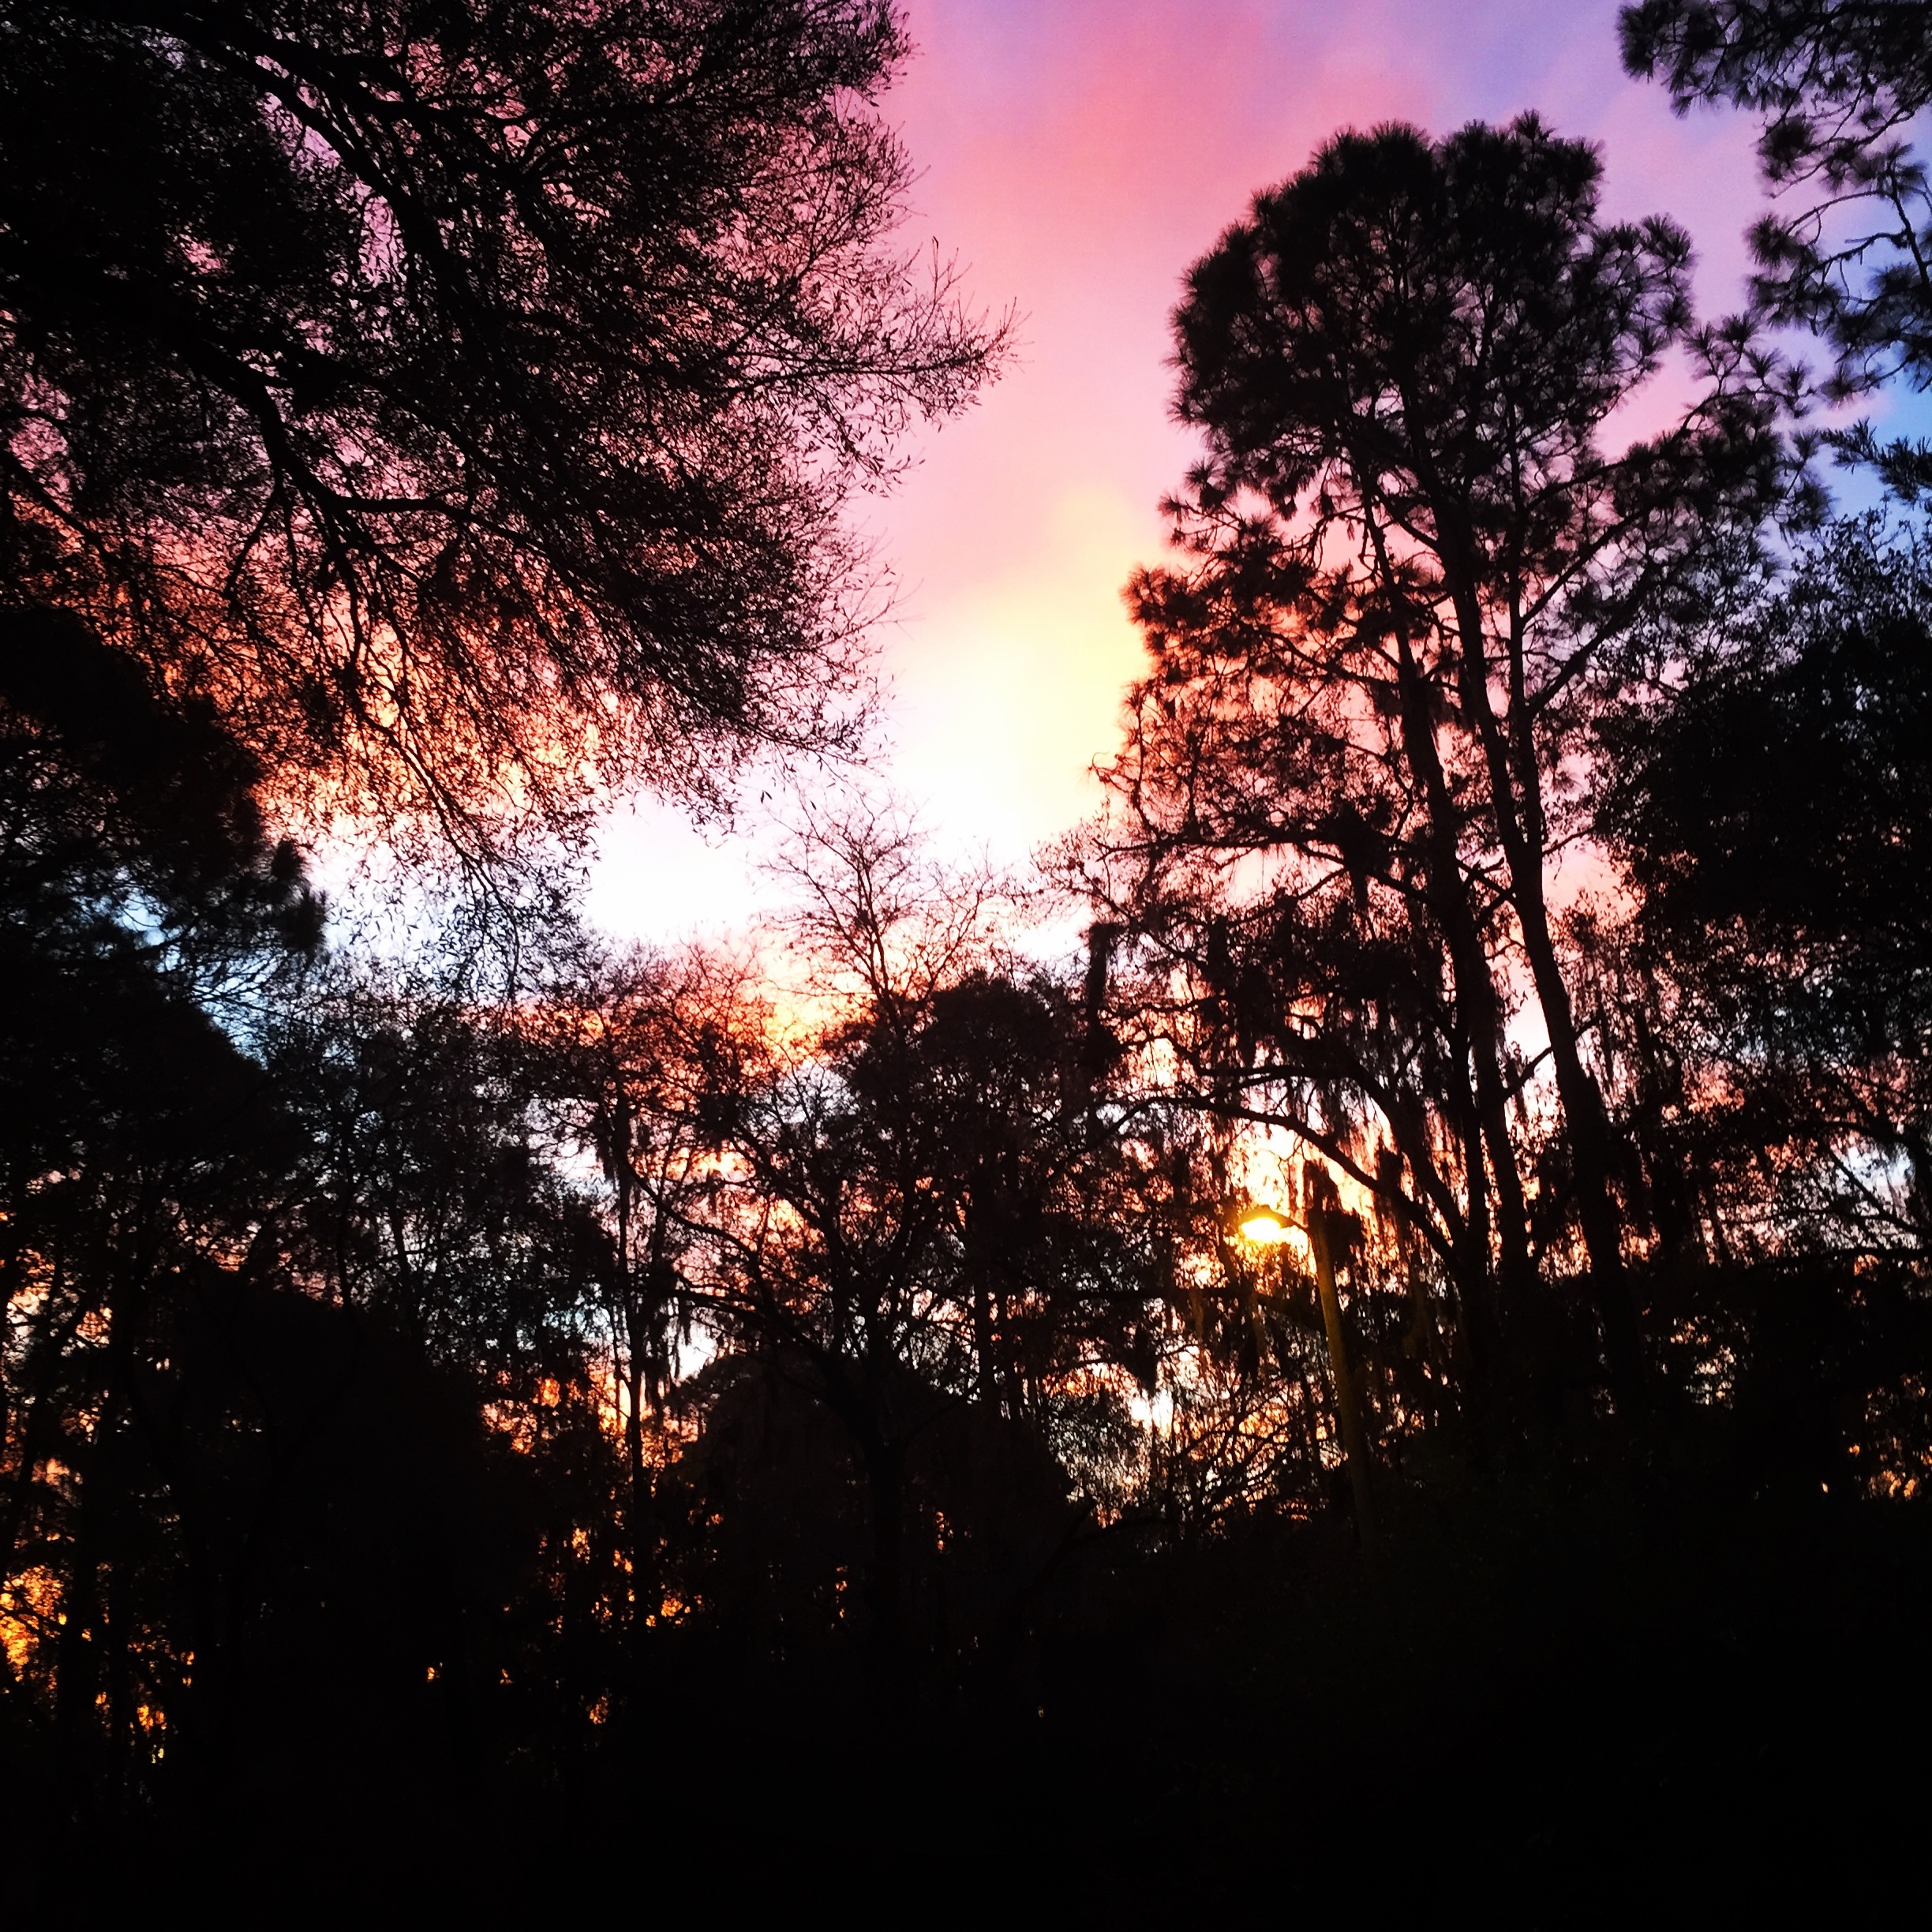
tree, nature, branch, light, plant, sky, sun, sunrise, sunset, night, sunlight, morning, leaf, flower, dawn, dusk, evening, darkness, woody plant